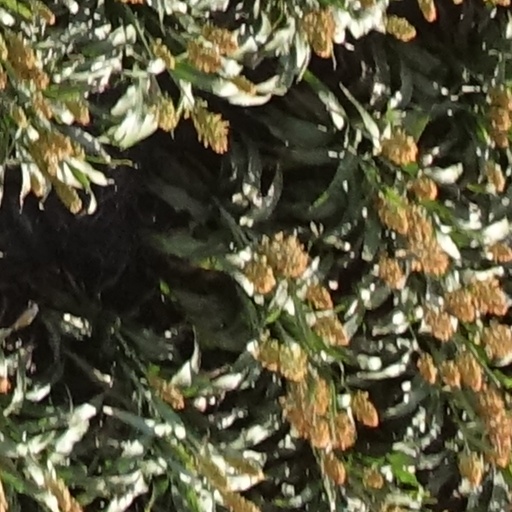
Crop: sorghum